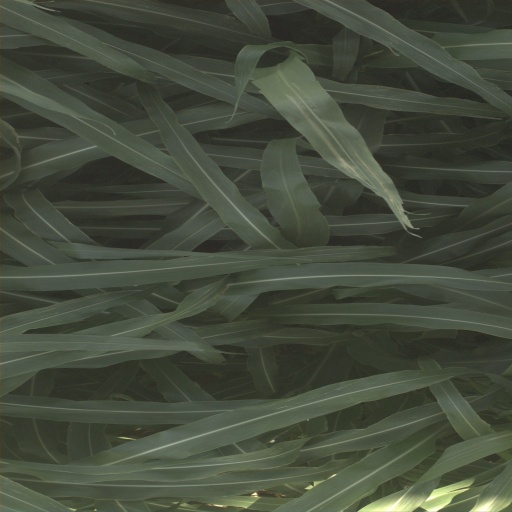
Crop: sorghum